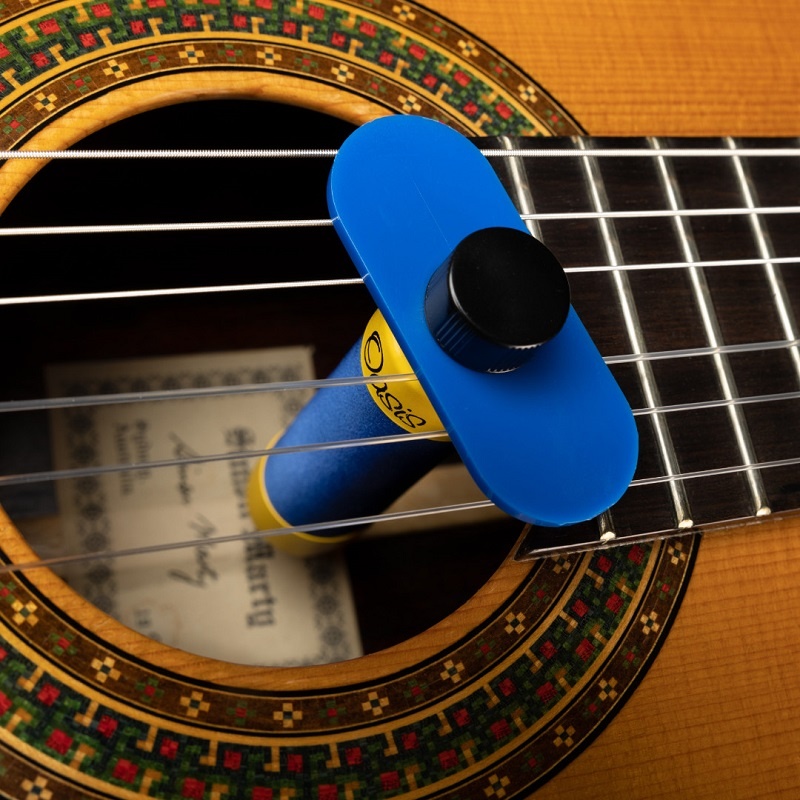
オアシス・ギターヒューミディファイアOH-1（加湿器）
ギター内部の加湿に 特殊素材入りの容器に水を入れ、サウンドホール上の弦に装着するだけで、ギター内部の湿度を適切に保ちます。 高吸水性の結晶粉末により、水を注ぐとジェル化し、時間をかけて水分をゆっくり放出します。 水分が減ると本体が自然に曲がってくるため、補給のタイミングが一目でわかります。繰り返し使えるので経済的です。 ■オアシス加湿器の特徴 ・Humigel（高吸水性結晶粉末）により、水がジェル状になってゆっくりと蒸散 ・ジェル化するため液漏れの心配がなく、楽器を濡らすリスクを低減 ・注水はボトルの口から行うため、手を濡らさずに給水可能 ・水分量の減少により、本体の曲がり具合で補給時期が判断できる ・スタビライザーにより、本体の重さが6本の弦に均等に分散 ・2層構造の高分子ファブリックで、湿気を外側へ一方向に放出 ■使い方 ・キャップを開けて、あふれないようにゆっくりと水を注ぎます ・スタビライザーを取り付けた後、キャップを閉めて固定 ・数分で水がジェル状に変化し、中央のファブリックから加湿が始まります ・本体をサウンドホールの3弦と4弦の間に差し込み、スタビライザーを弦に乗せて完了 ■水の補給タイミング 水分が減って本体が折れ曲がってきたら、補給のタイミングです。 ジェルや結晶がこぼれないように注意して、少しずつ水を注ぎ足してください。 使用環境にもよりますが、2～4週間ごとの補給が目安です。 使用方法についてはこちらもご参照ください： 月刊「現代ギター」誌連動企画「ギターにやさしい管理法」 2012年6月号「多湿対策」より
Brand: ec-gendaiguitar
Category: Arts & Entertainment > Hobbies & Creative Arts > Musical Instrument & Orchestra Accessories > String Instrument Accessories > Guitar Accessories > Guitar Humidifiers > Soundhole Humidifiers